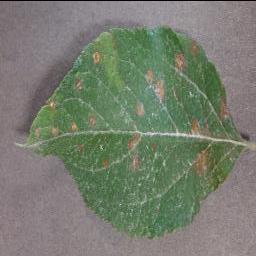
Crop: apple
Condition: cedar_rust